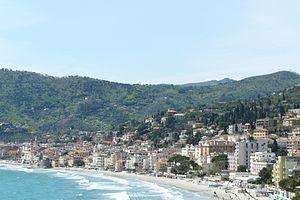
Alassio est une commune italienne d'environ 11 300 habitants située dans la province de Savone, dans la région Ligurie, dans le nord-ouest de l'Italie.